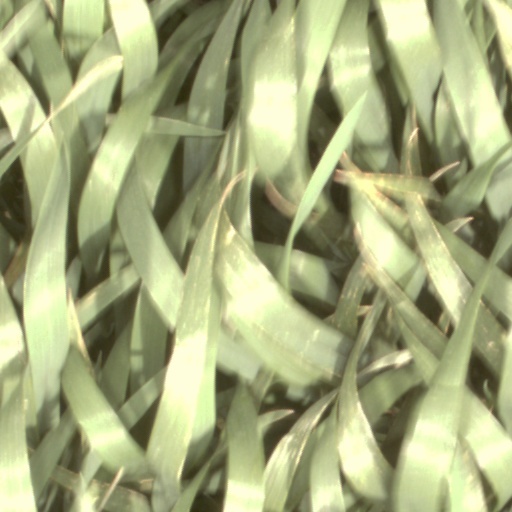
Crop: wheat